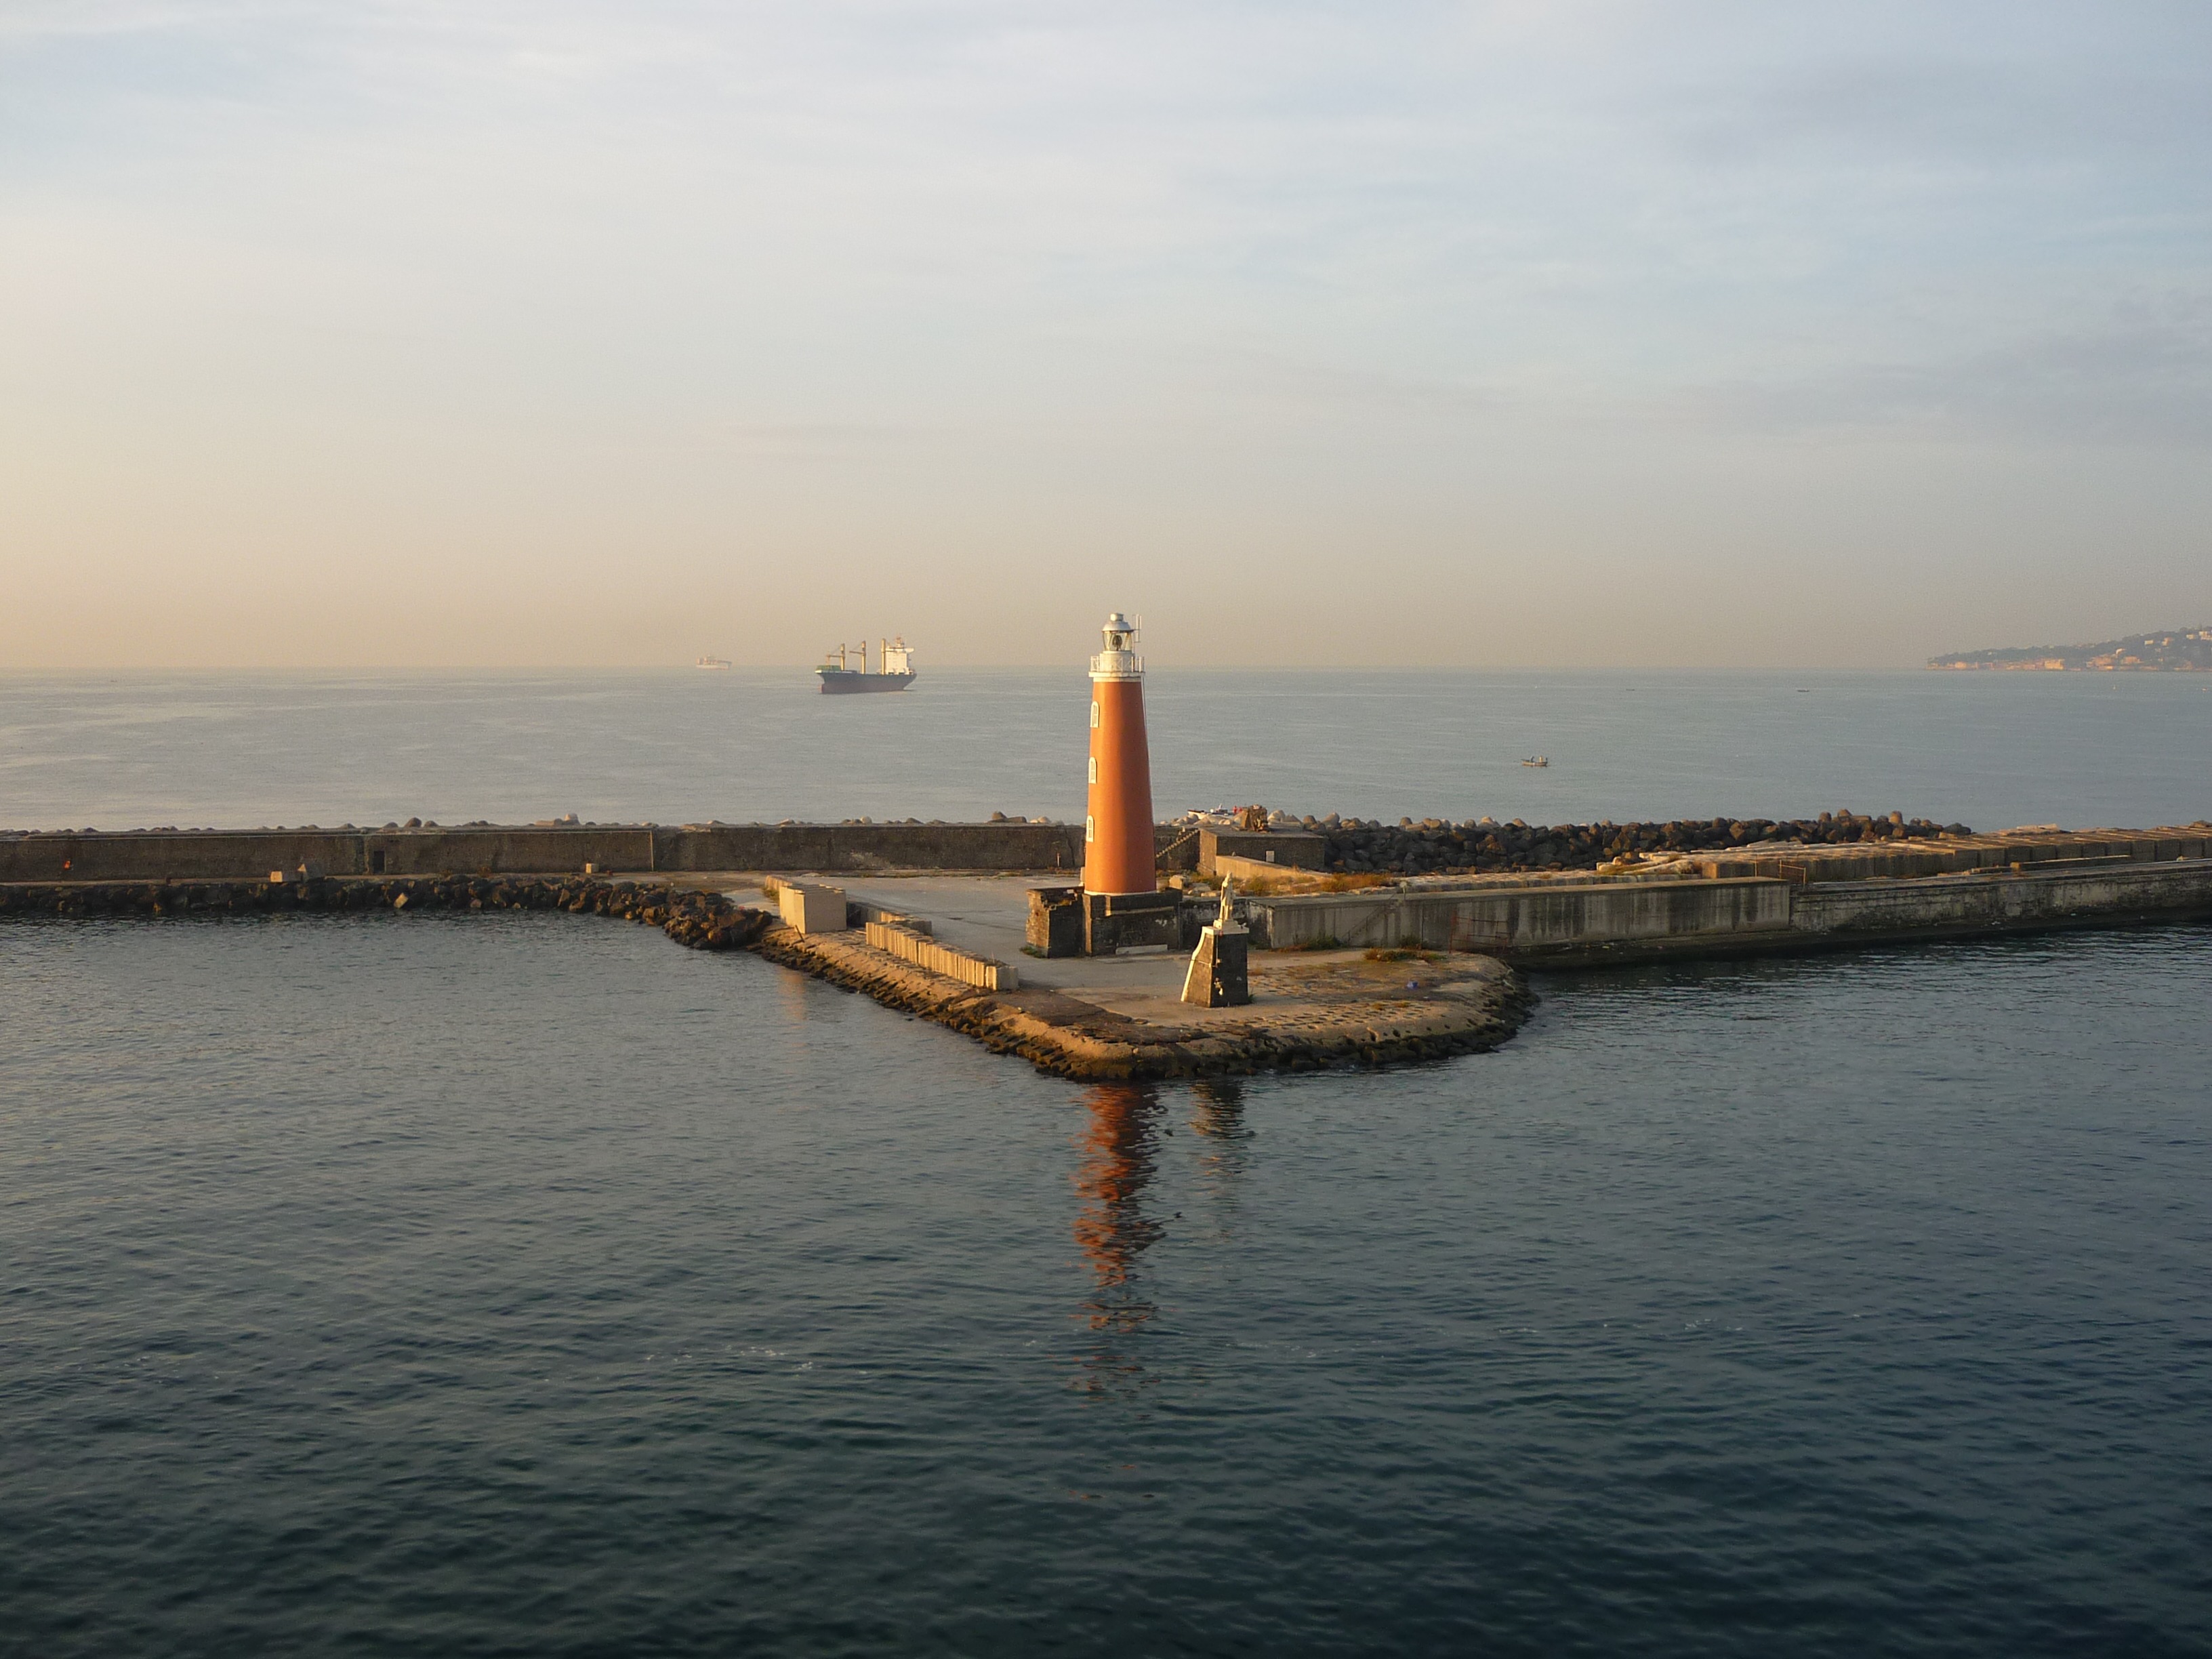
sea, coast, water, ocean, lighthouse, boat, shore, dusk, reflection, vehicle, tower, bay, harbor, port, channel, breakwater, naples, harbour entrance